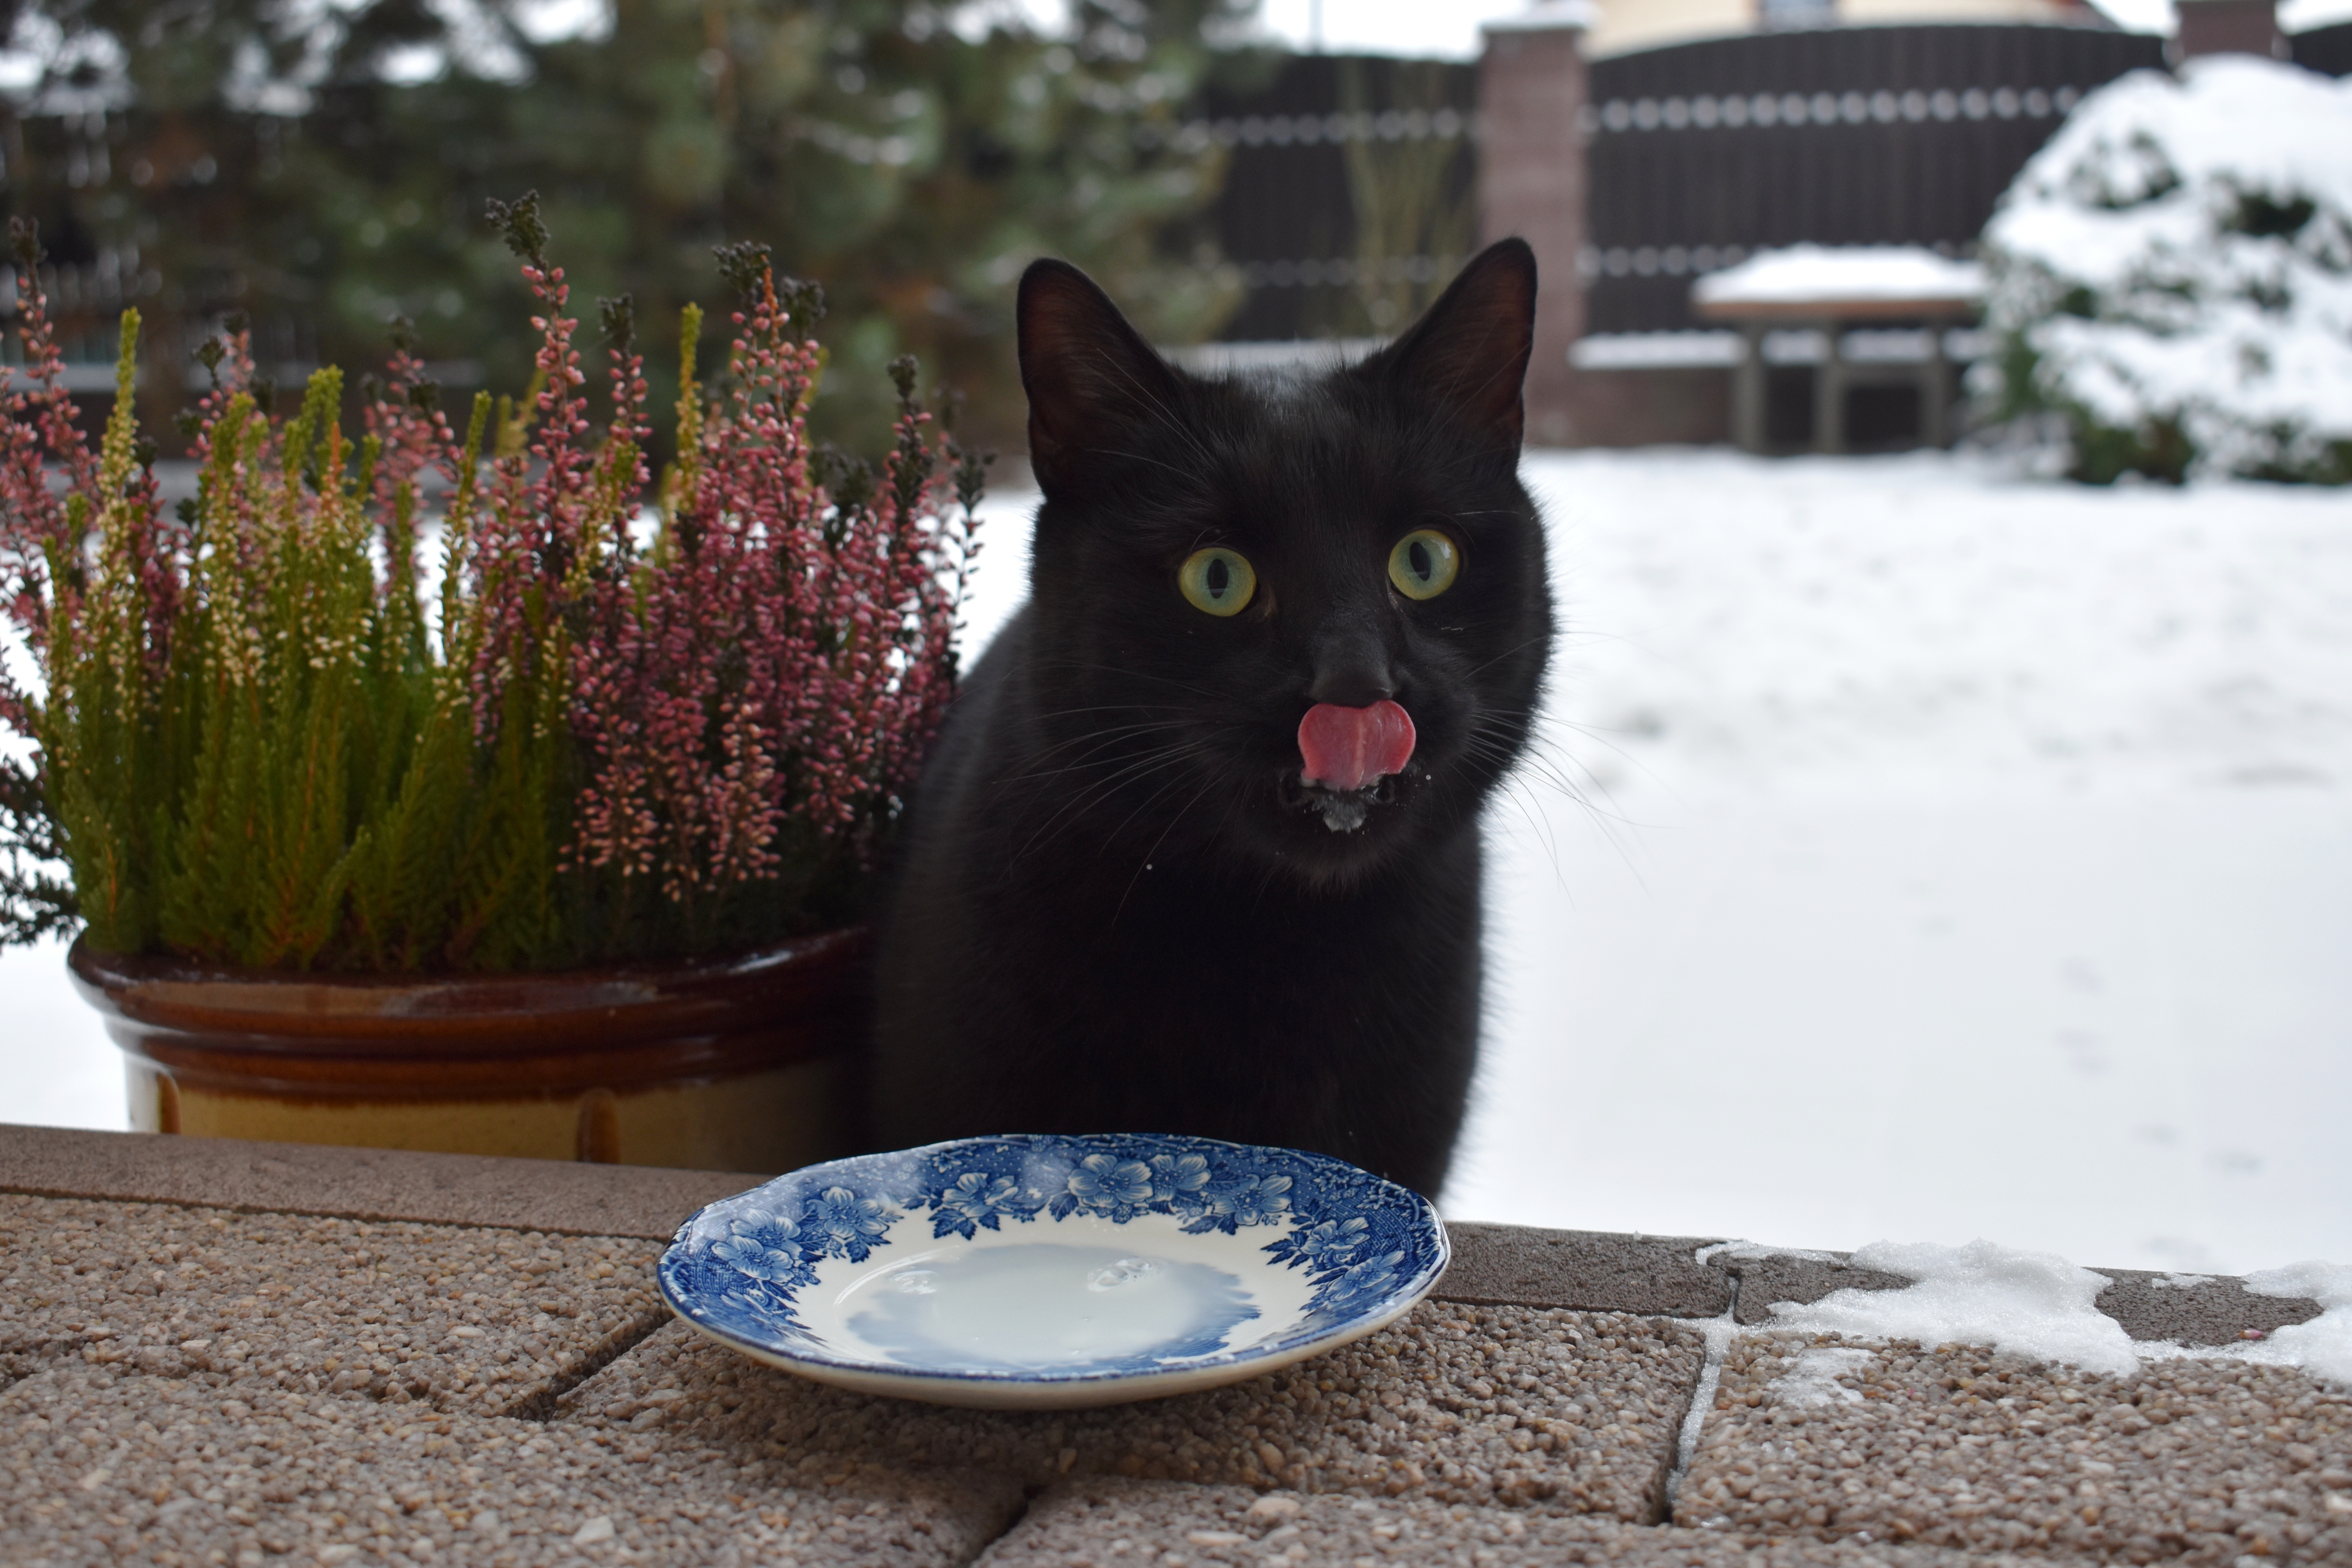
snow, winter, food, cat, black cat, black, whiskers, snout, beast, porcelain, heather, the language of the, small to medium sized cats, cat like mammal, domestic short haired cat